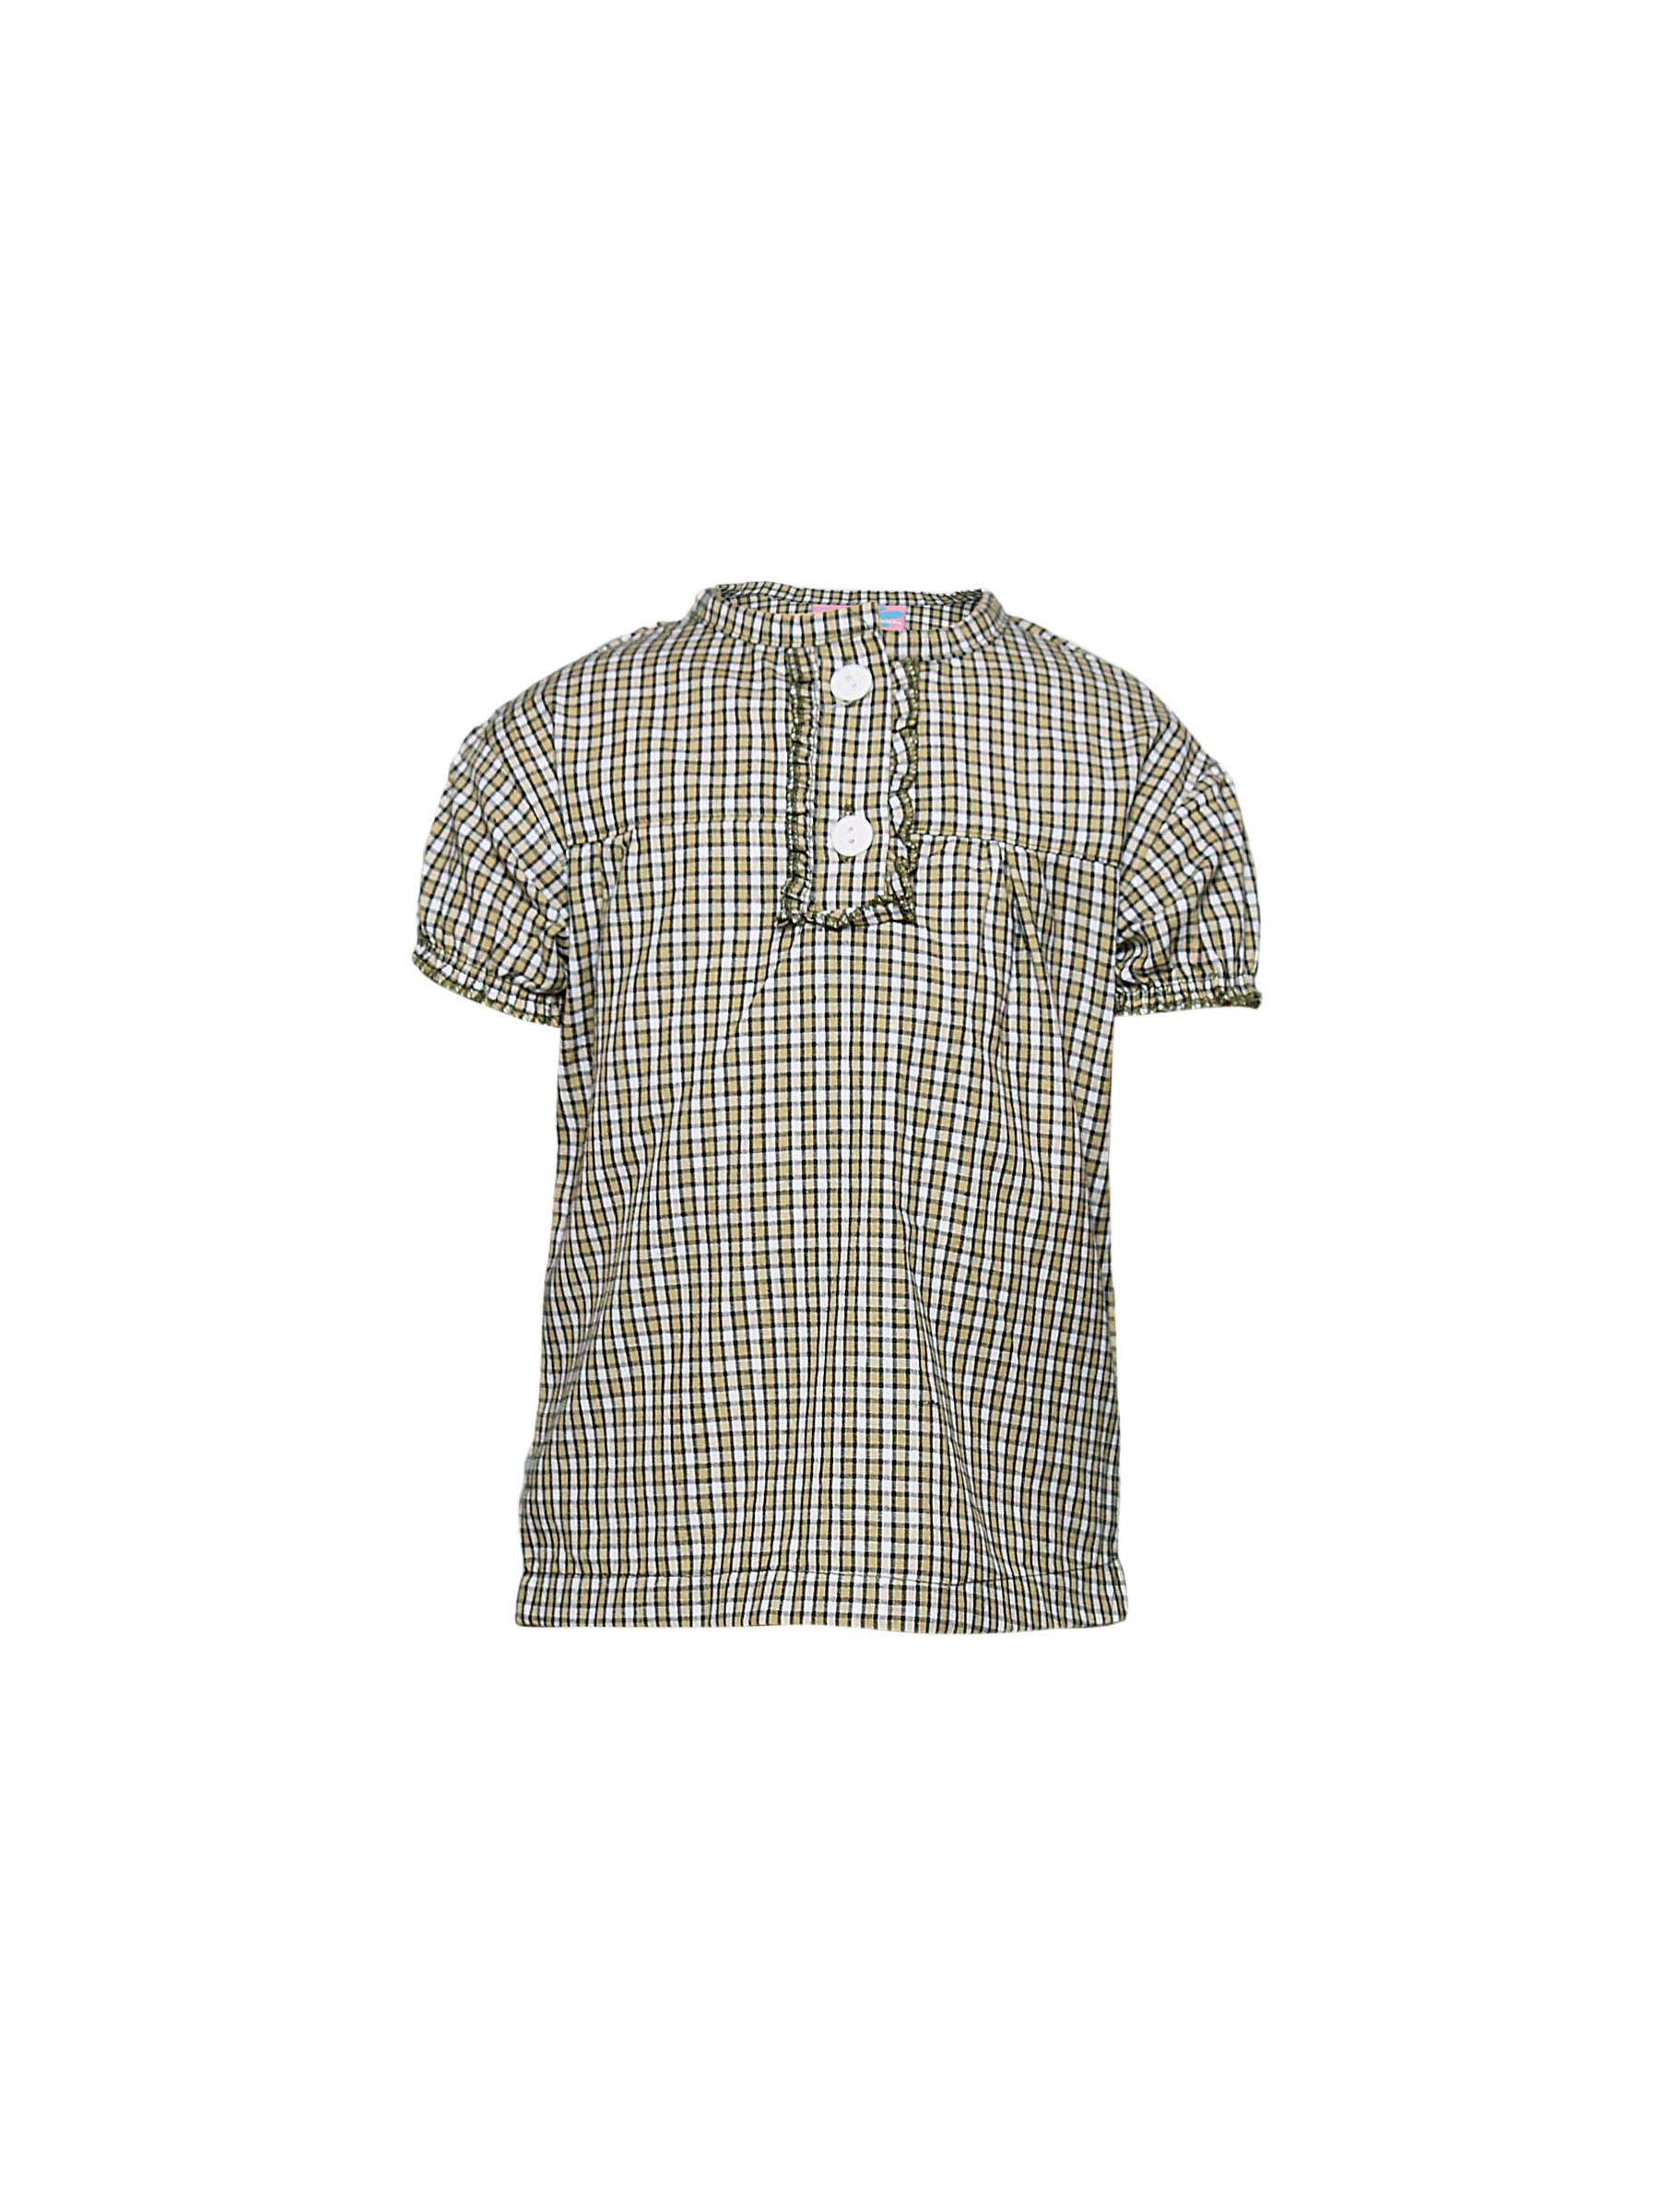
Ant Kids Girl's Check Top Black Kidswear
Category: Apparel / Topwear / Tops
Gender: Girls
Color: Black
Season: Summer 2011
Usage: Casual